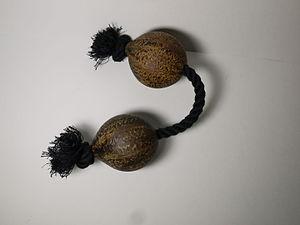
Le kashaka est un instrument de percussion composé de deux petites sphères creuses remplies de haricots ou de petits cailloux. Il s'agit essentiellement de deux petites maracas liées par une cordelette. On tient une des deux sphères dans sa main tandis que l'autre est rapidement balancée autour de la main. Cela génère un « clac » au moment du choc contre la main. L'instrument est originaire d'Afrique de l'Ouest et il a de nombreux noms : asalato, kes kes, tchangot tche, lingo, etc. On le retrouve au Japon sous le nom patika, aux États-Unis, il est appelé kosika.
Le lingo en fon-gbe, assannya ou télévi en mina, est la variante béninoise du kashaka. C'est un instrument à percussion fabriqué avec une corde fine, deux fruits secs dont un est légèrement plus gros que l'autre, et des graines rouges et noires.